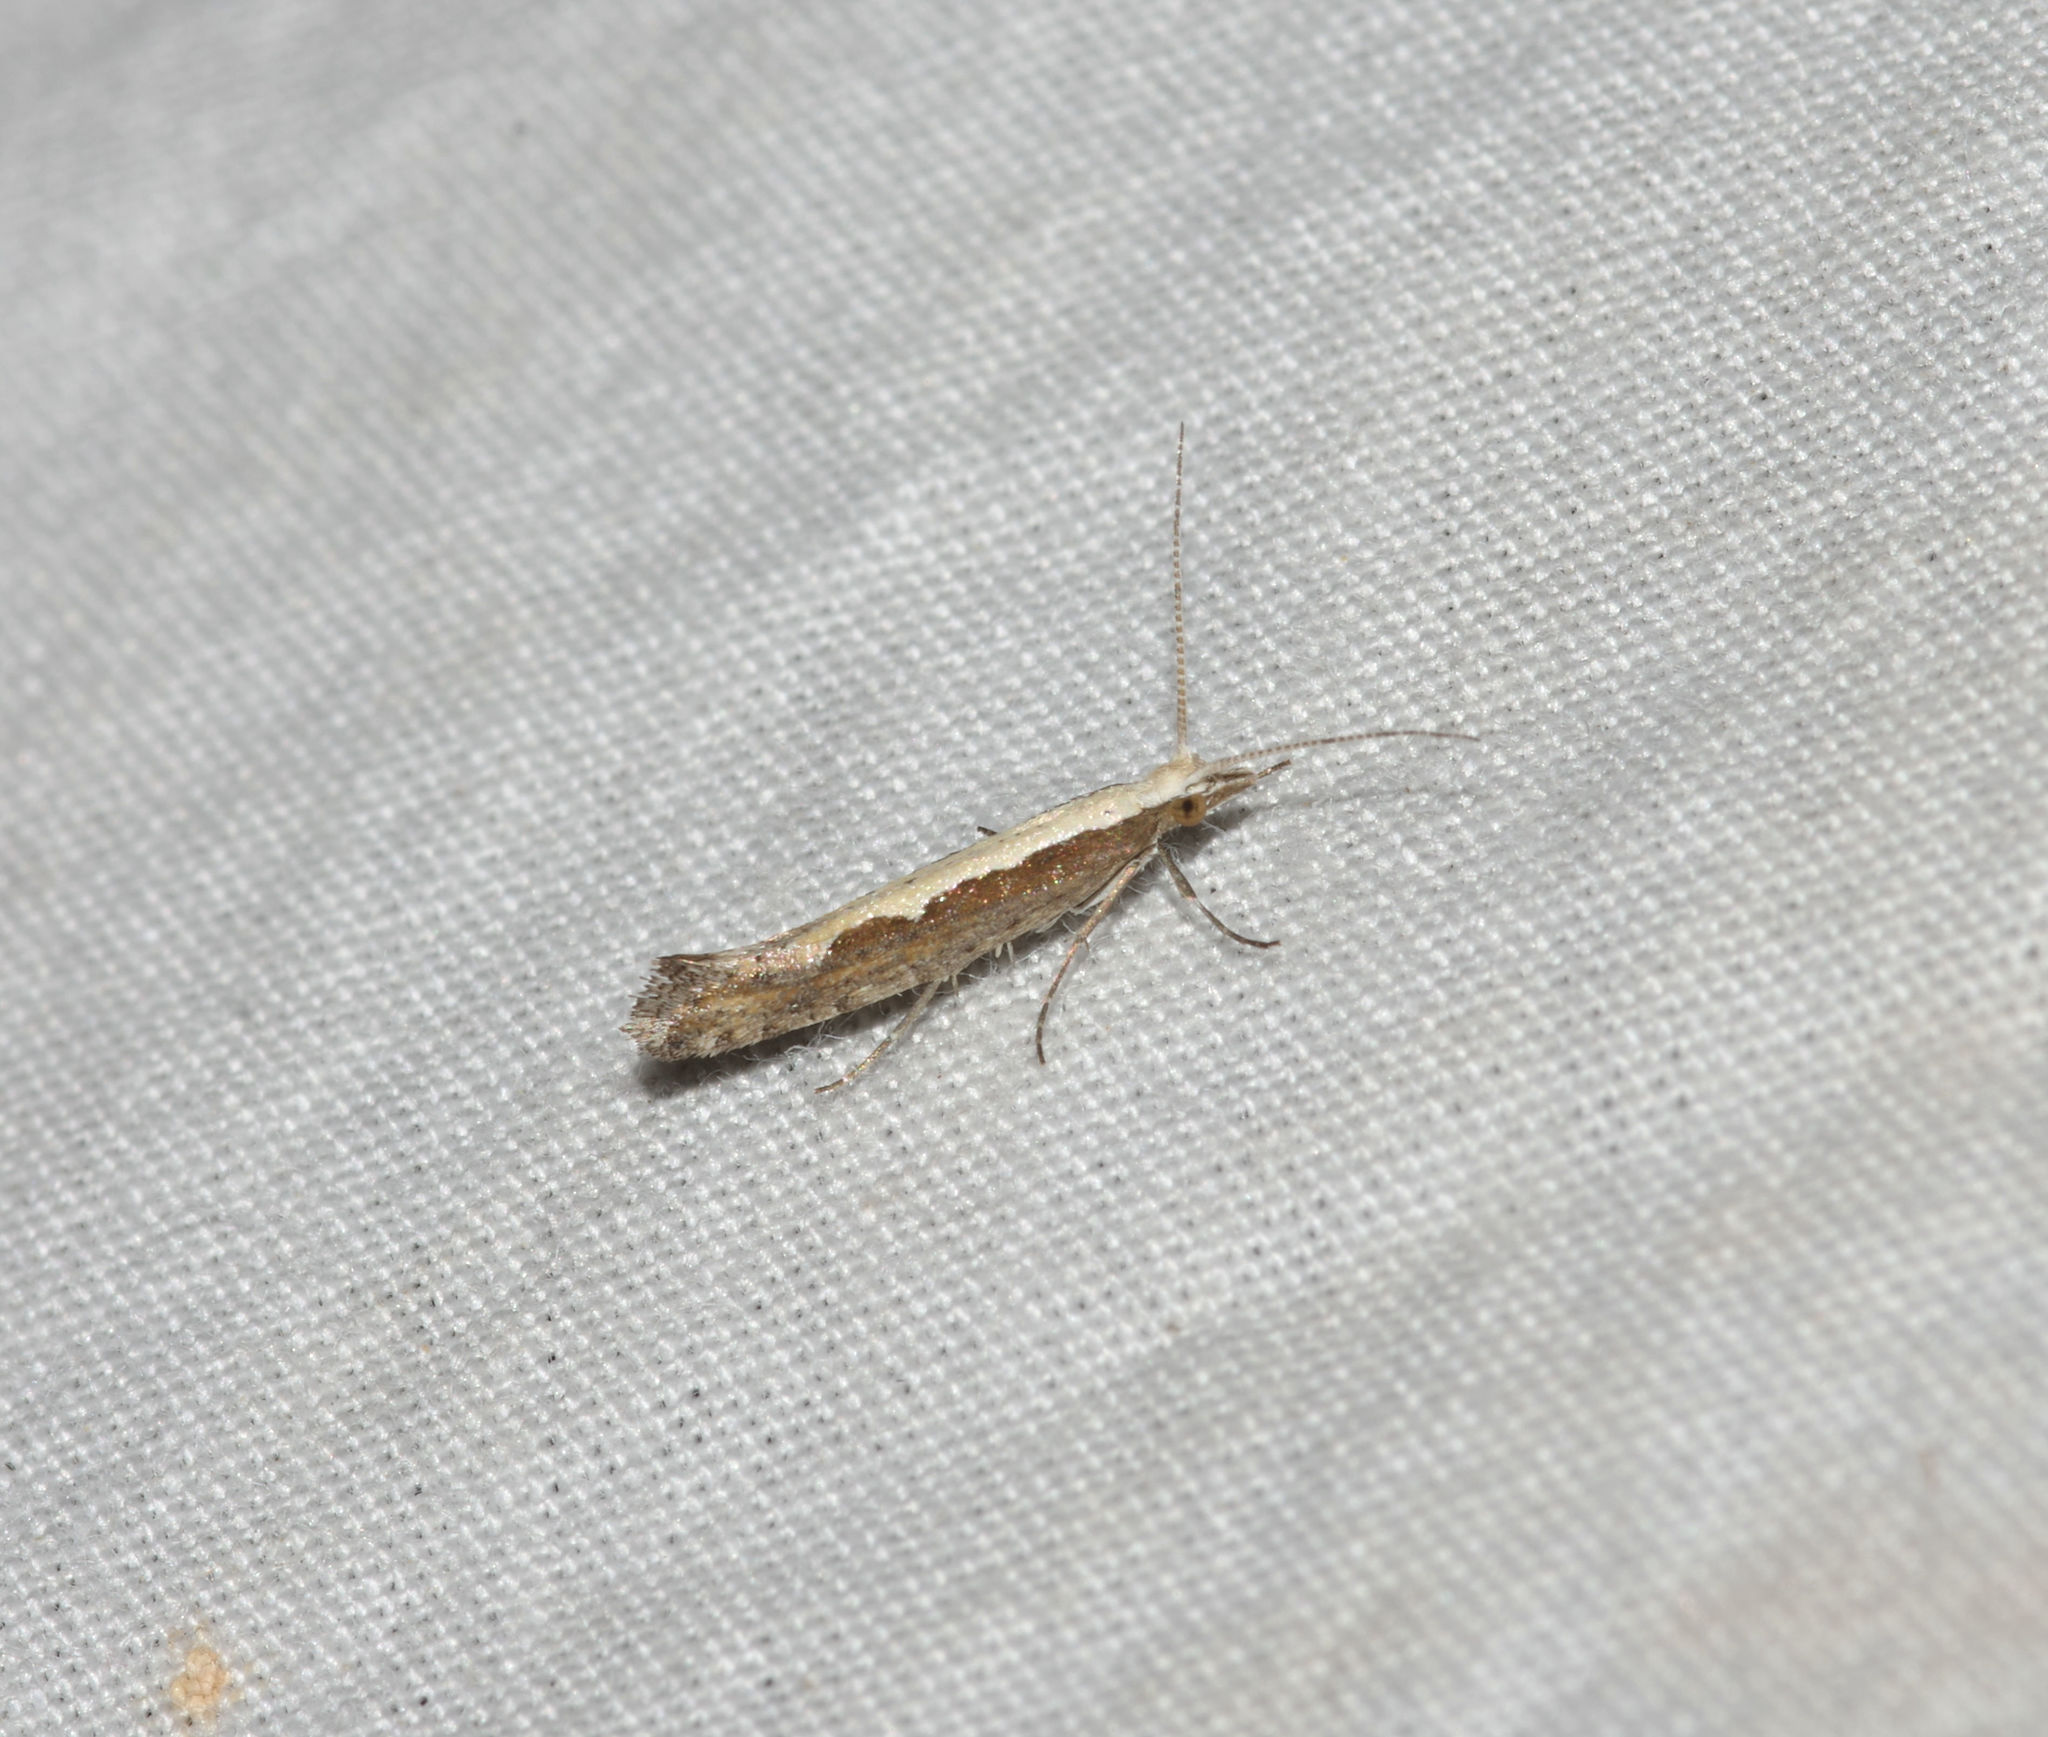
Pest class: diamondback_moth